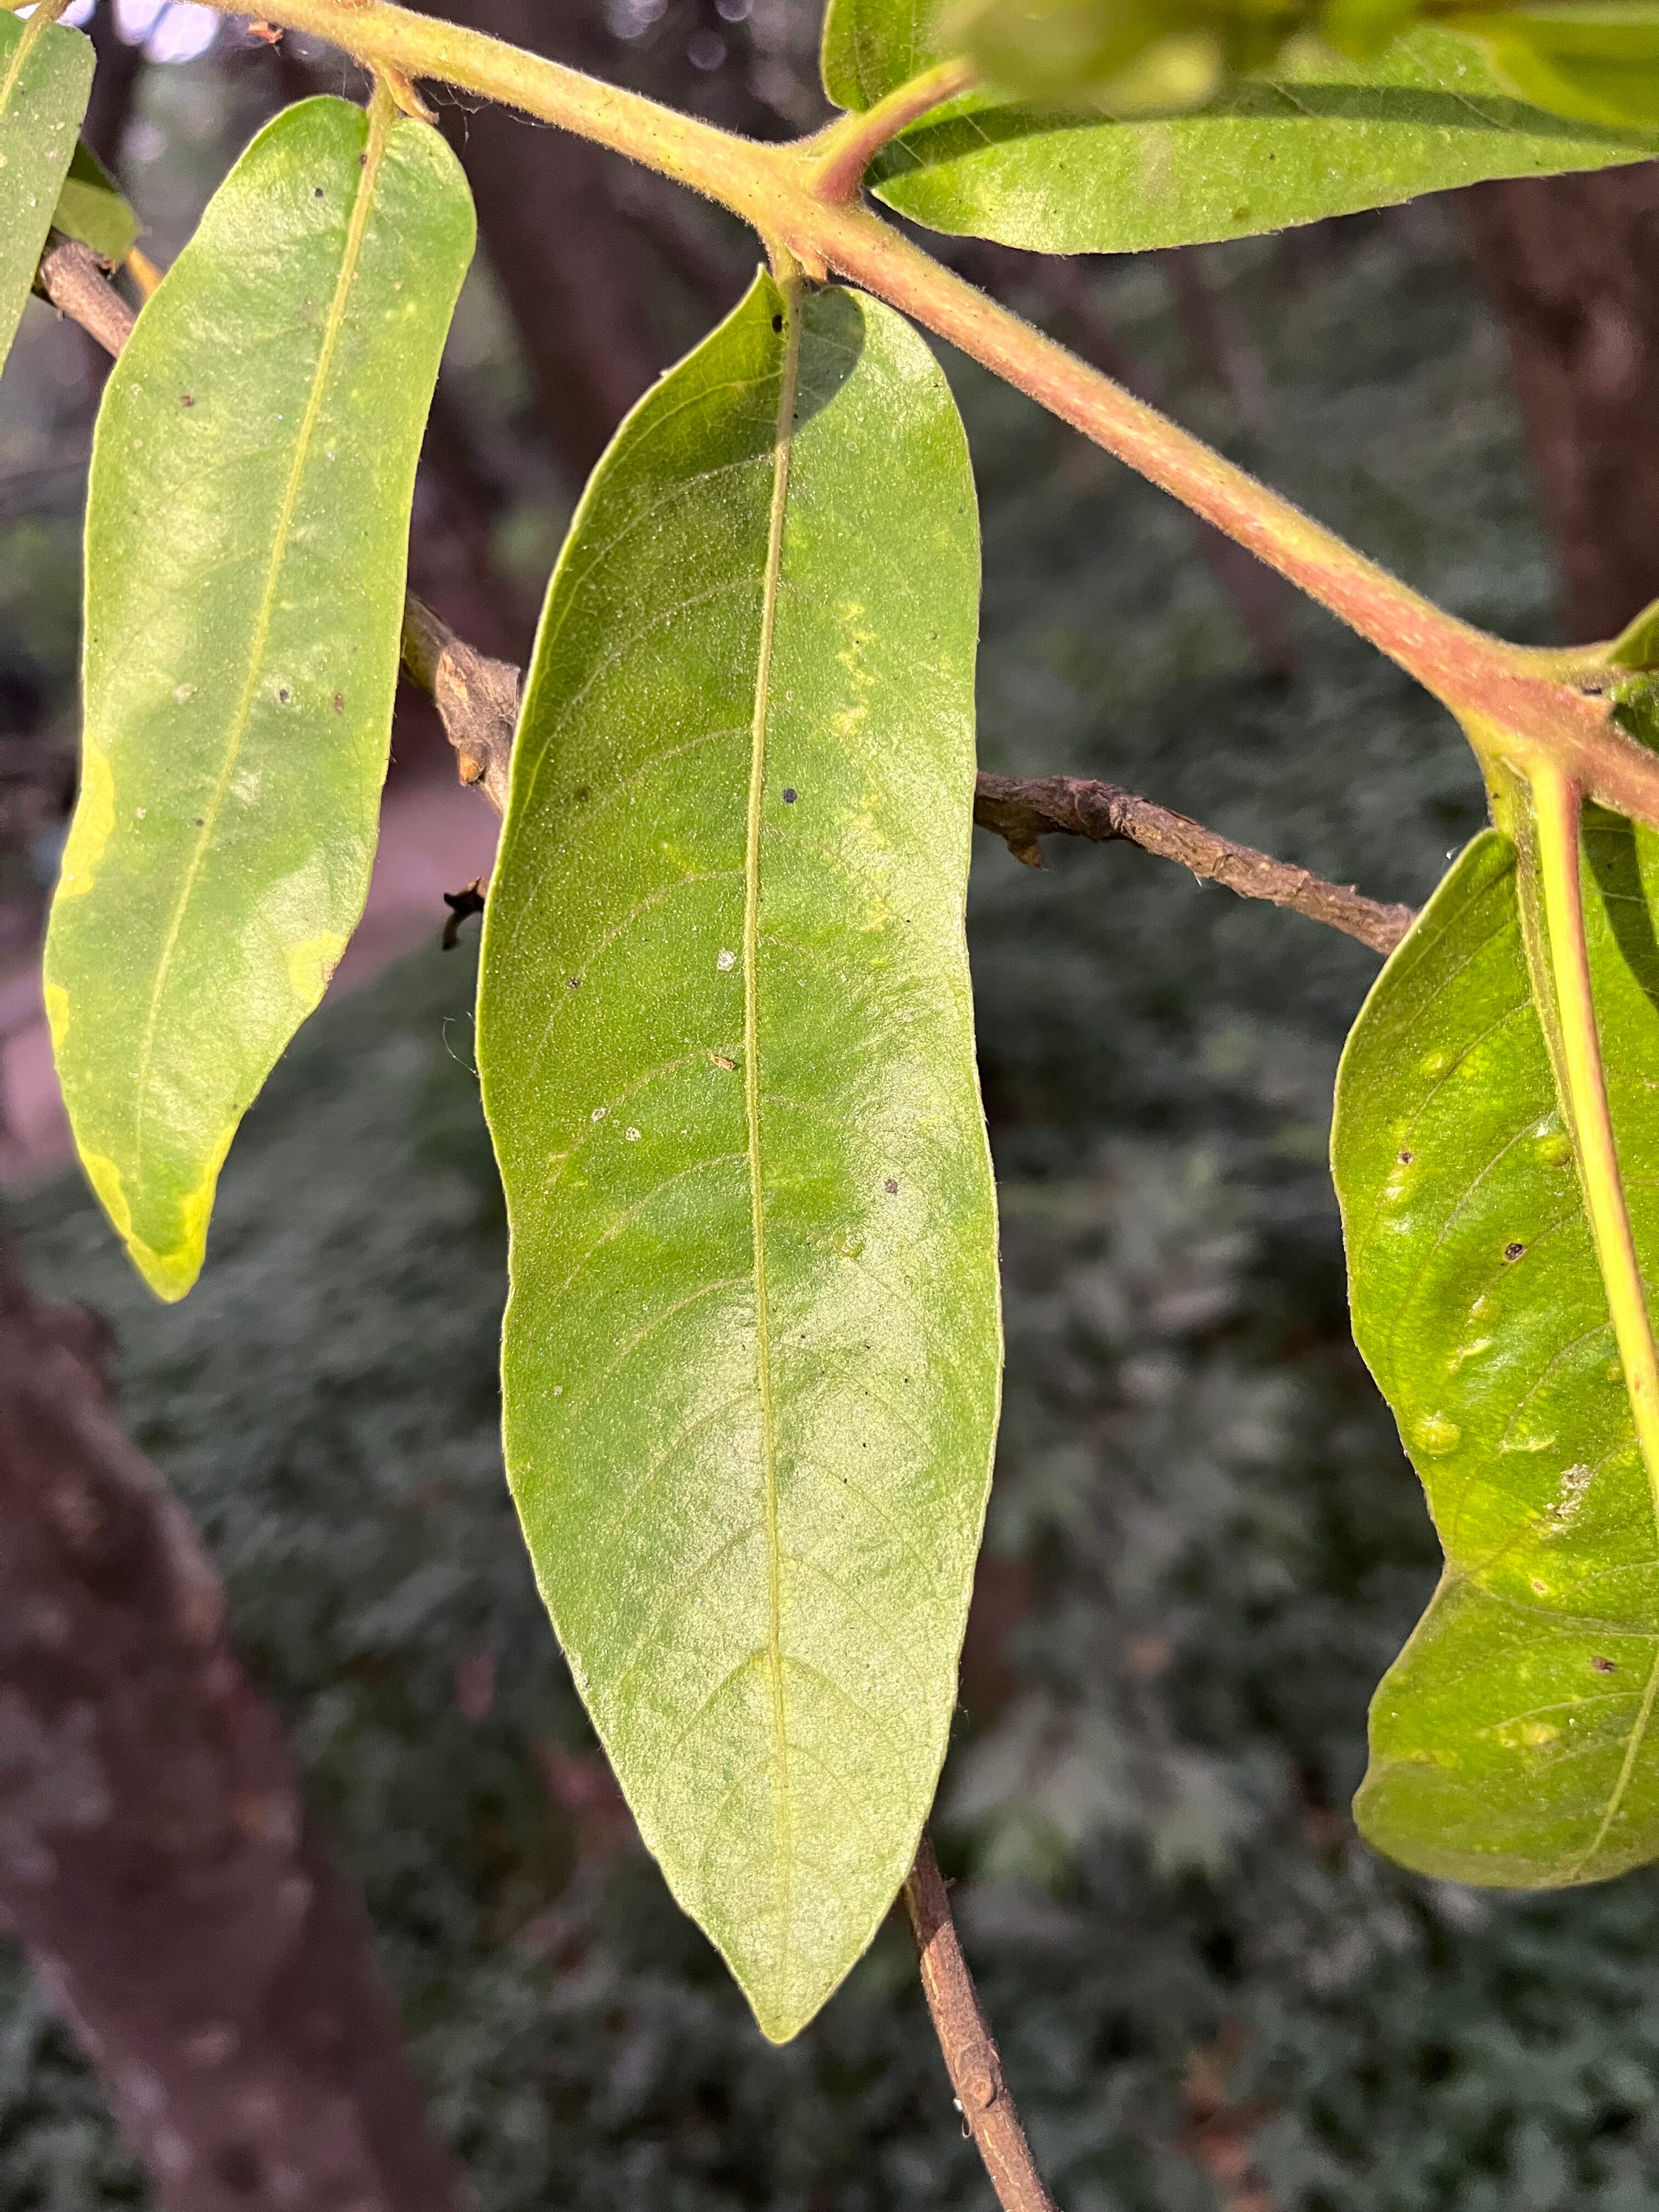
Plant species: terminalia-arjuna